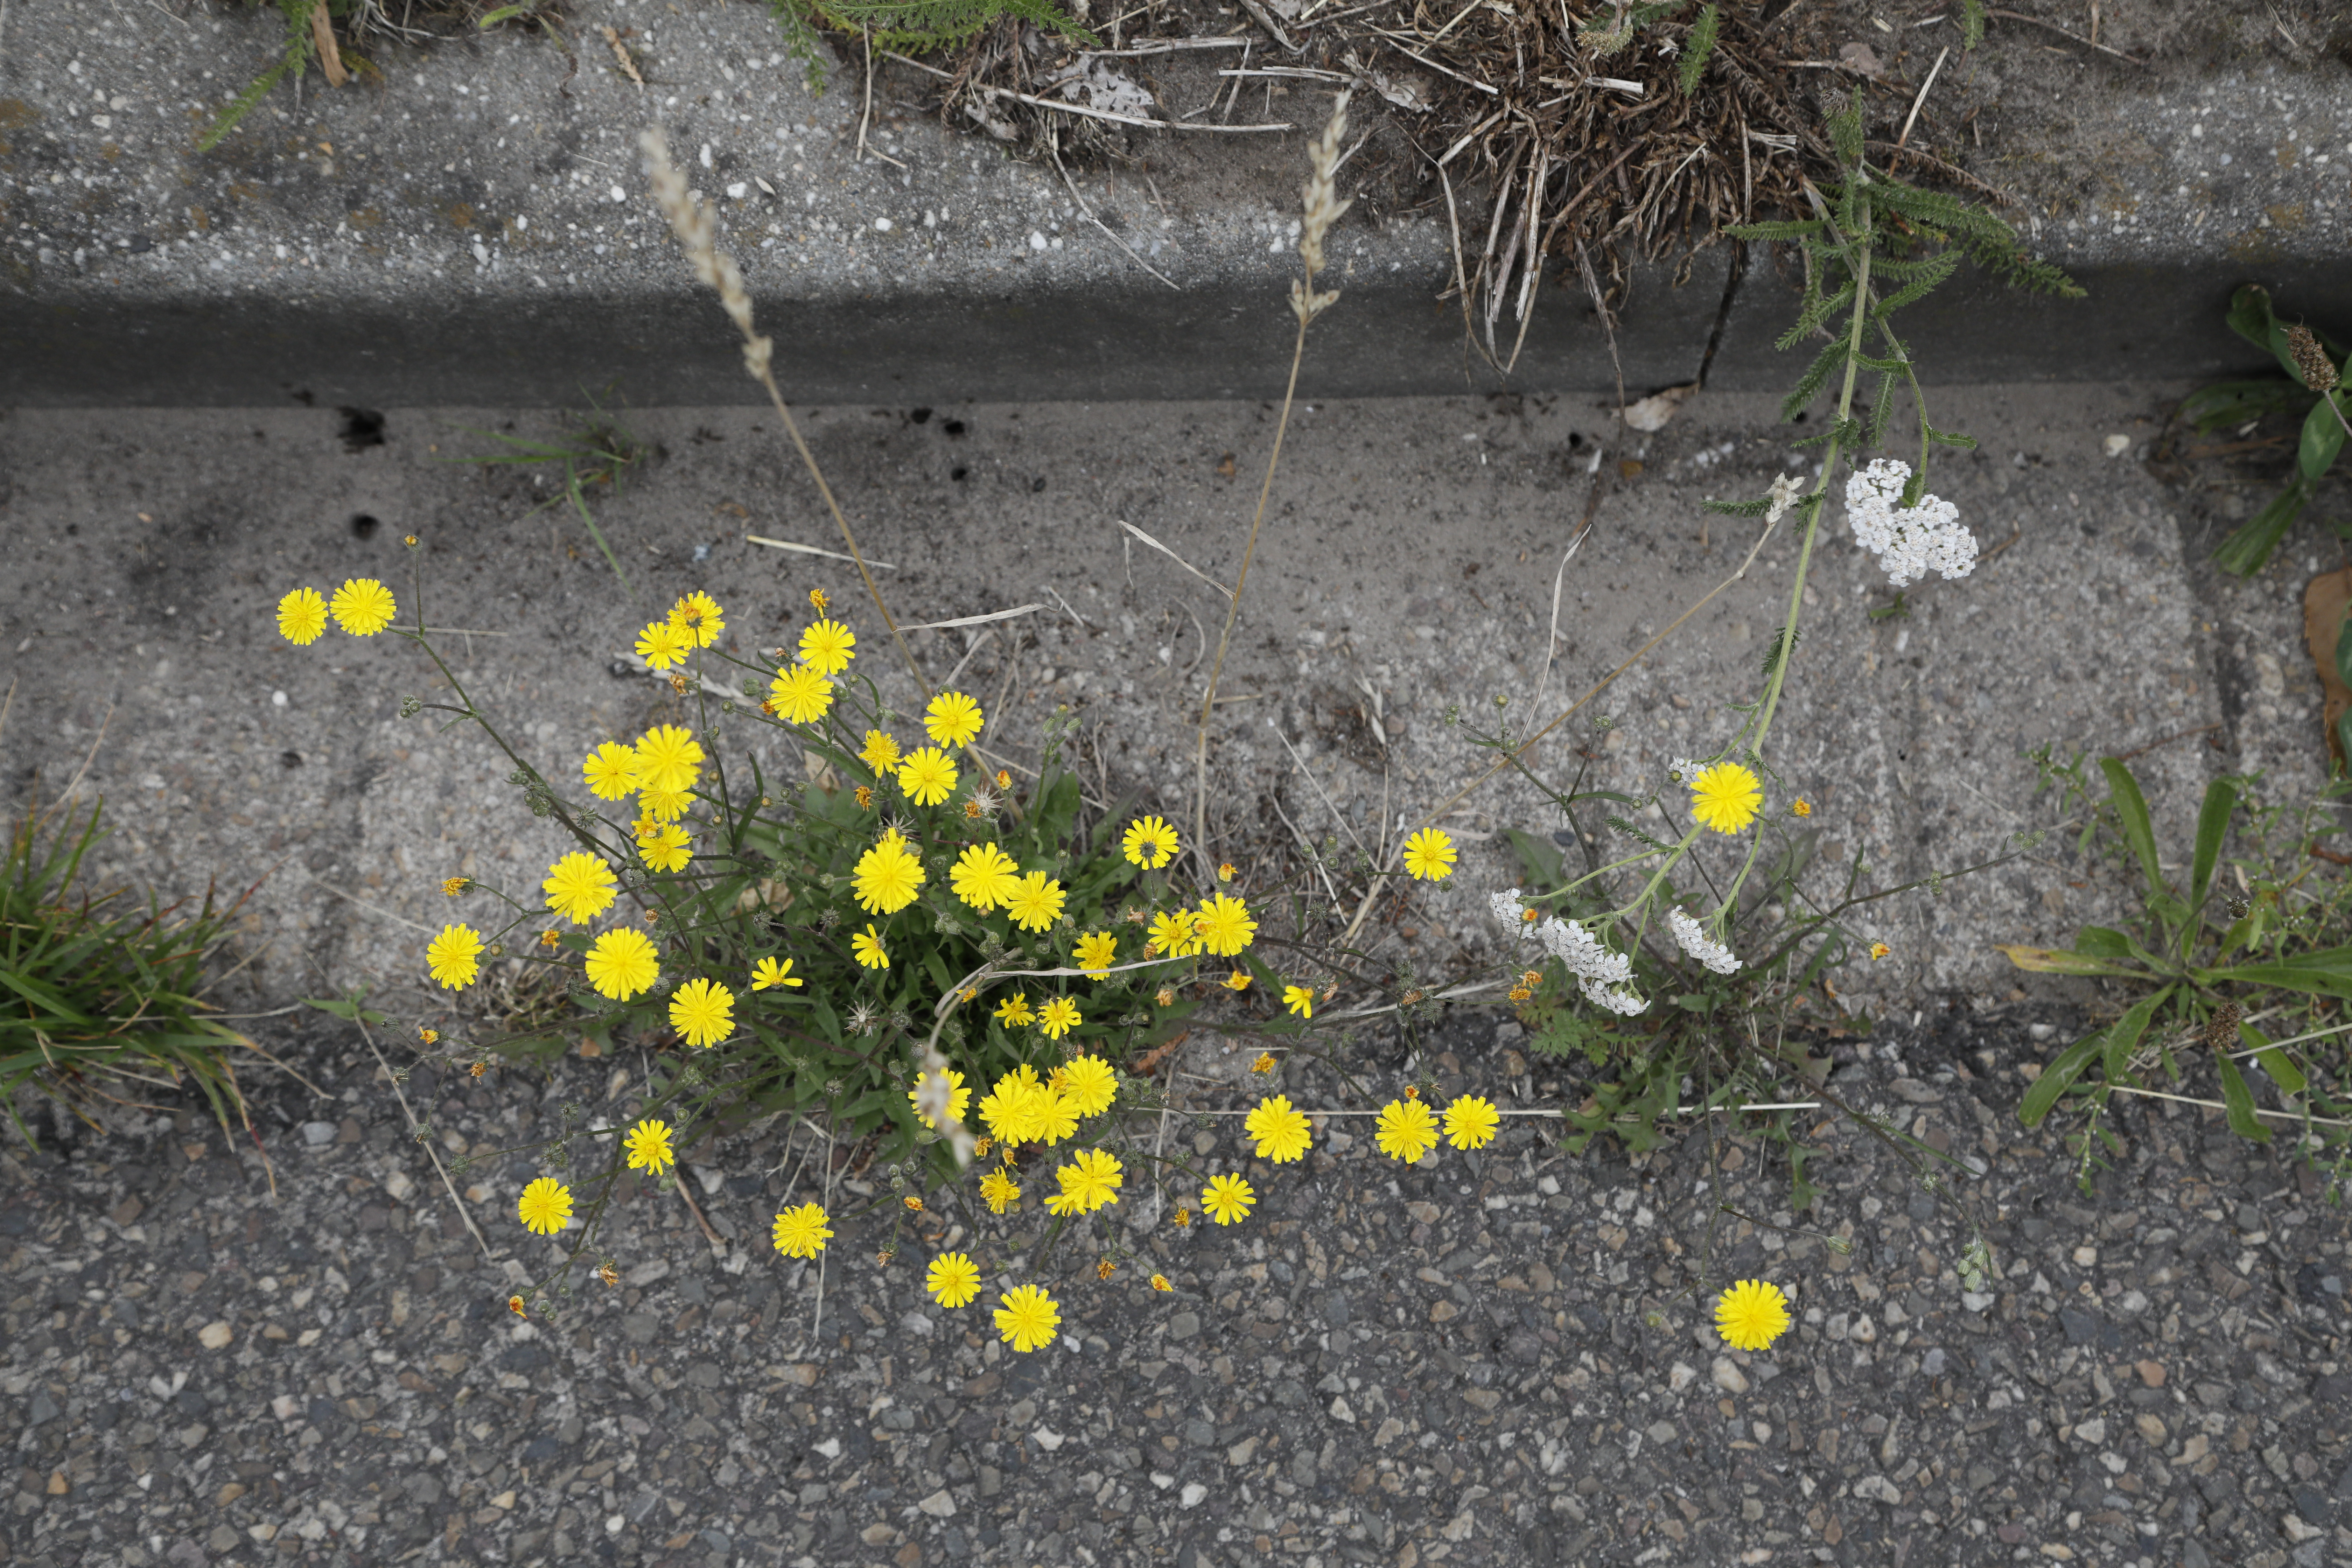
Plant species: Achillea millefolium, Crepis capillaris